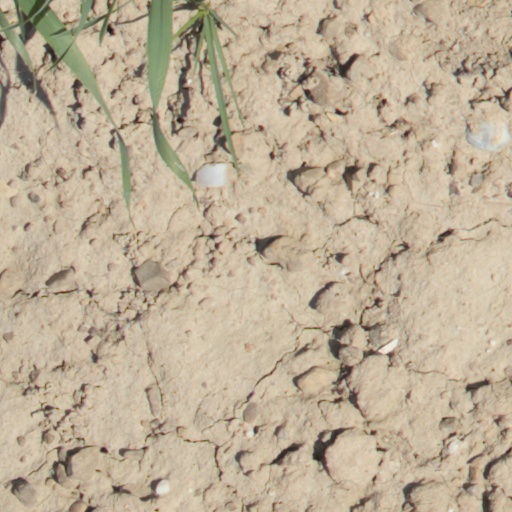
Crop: wheat